British Rail Class 222

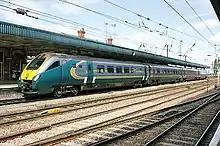
Hull Trains Class 222 at in 2008

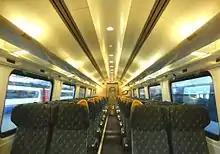
Hull Trains Standard Class interior

Hull Trains introduced Class 222 "Pioneer" units, to replace its in May 2005. The units reduced journey times between Hull and by up to 20 minutes. The "Pioneers" had a different interior colour scheme and less first-class seating than the "Meridians".